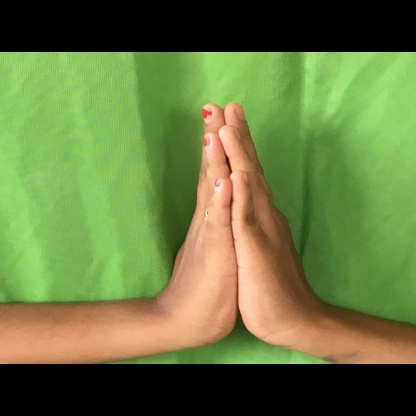
Mudra: Anjali